Sylvia Nasar

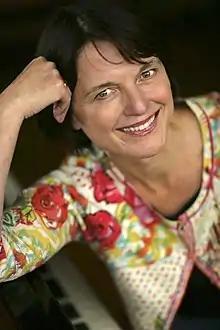
Nasar in 2005

Sylvia Nasar (born 17 August 1947) is an American journalist. She is best known for her biographical book of John Forbes Nash Jr., "A Beautiful Mind", for which she won the National Book Critics Circle Award for Biography. Nasar is Knight Professor Emerita at Columbia University's School of Journalism.